Barbara Everest

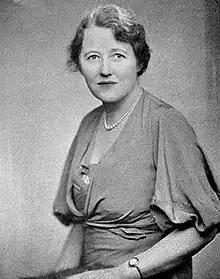

Barbara Everest (19 June 1890 – 9 February 1968) was a British stage and film actress. She was born in Southfields, Surrey, and made her screen debut in the 1916 film "The Man Without a Soul". On stage she played Queen Anne in the 1935 historical play "Viceroy Sarah" by Norman Ginsbury. Her most famous rôle was Elizabeth, the rather deaf servant in Gaslight (1944).